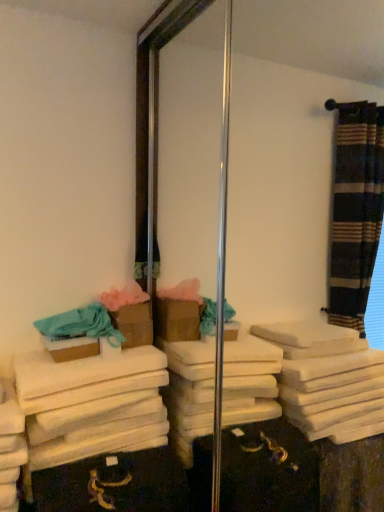
Question: From a real-world perspective, there is one bath towel above the white soft towel at lower left, the 2th bath towel from the top. Please locate it and provide its 2D coordinates.
Answer: [(0.211, 0.635)]